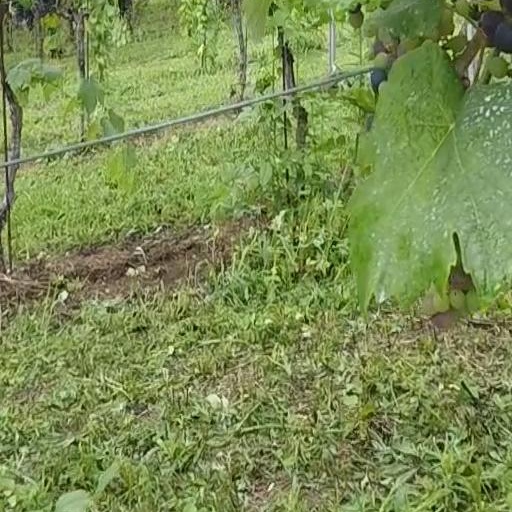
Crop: grape